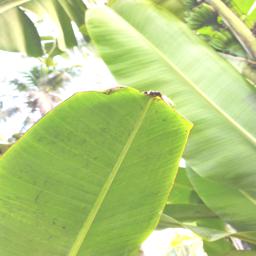
Label: JAHAJI LEAF